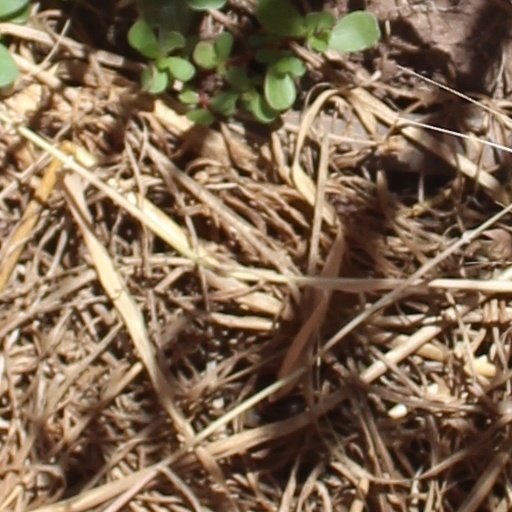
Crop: wheat